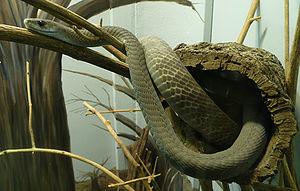
Dendroaspis polylepis est une espèce de serpents de la famille des Elapidae. En français, il est appelé Mamba noir.